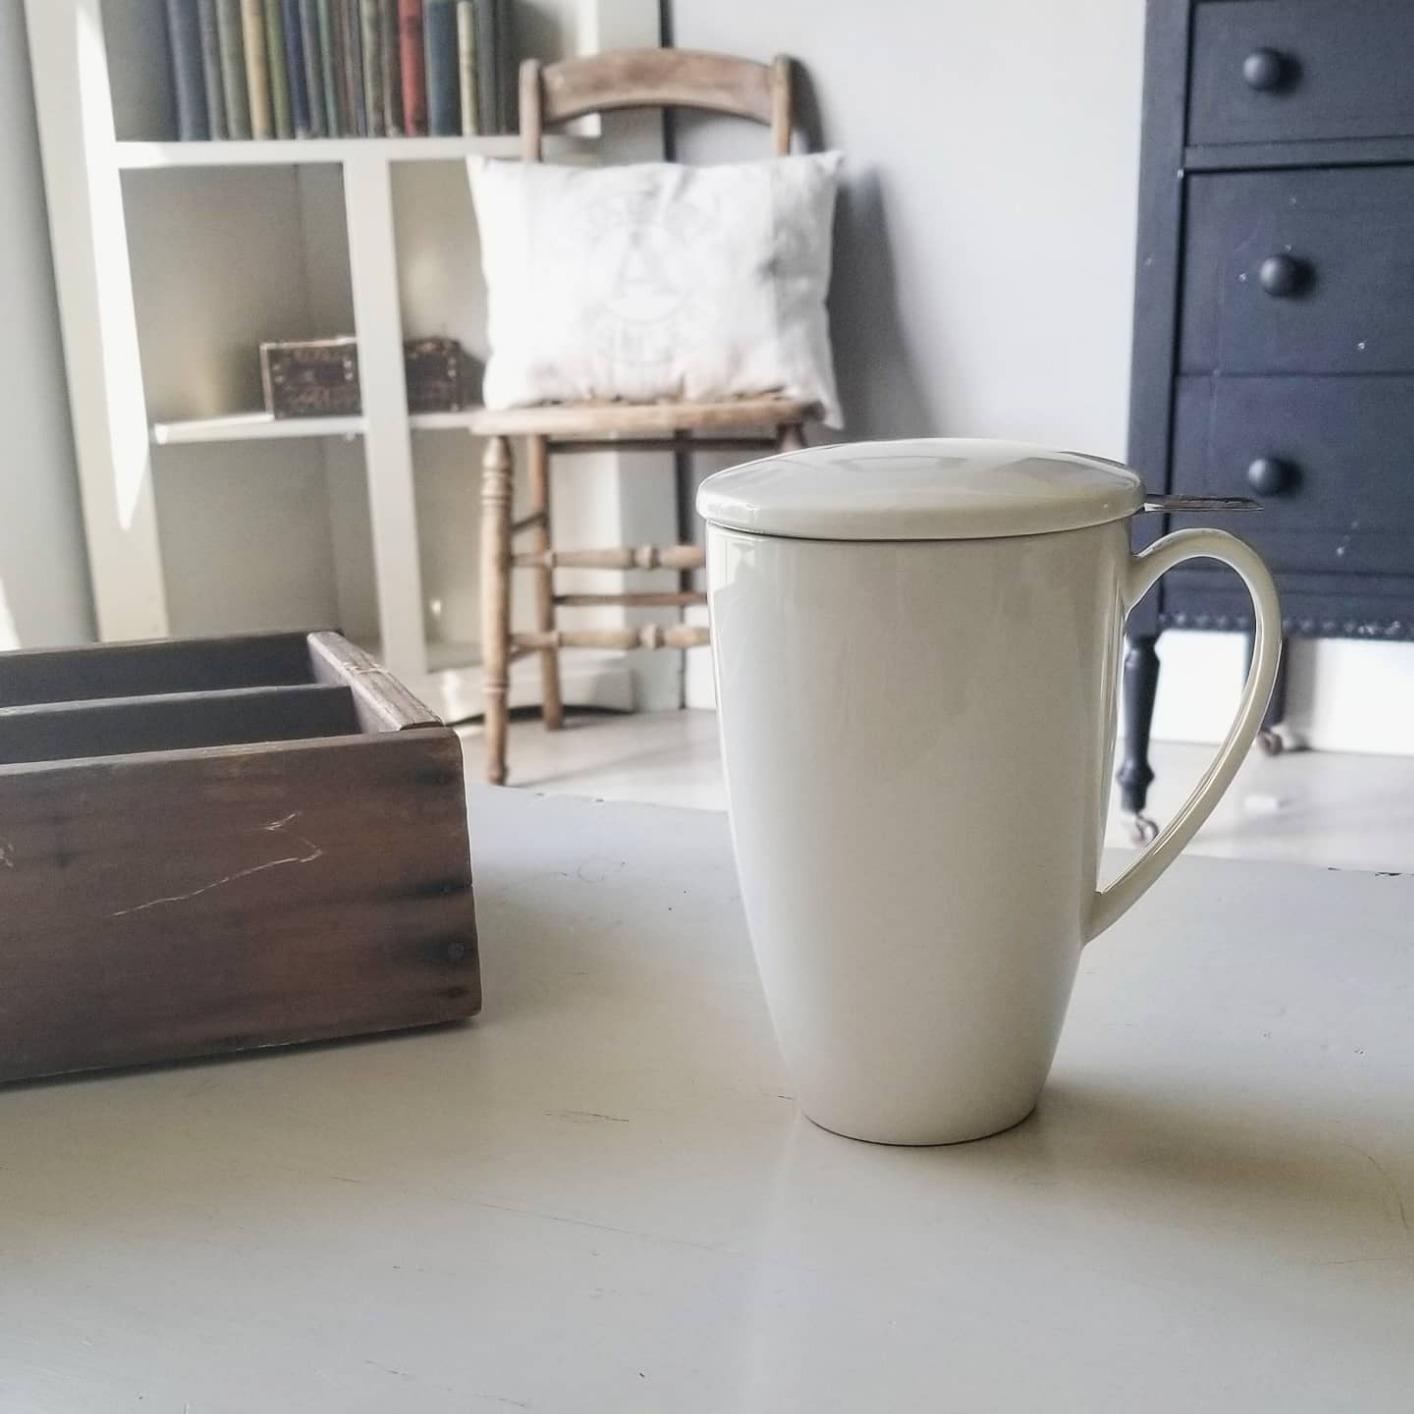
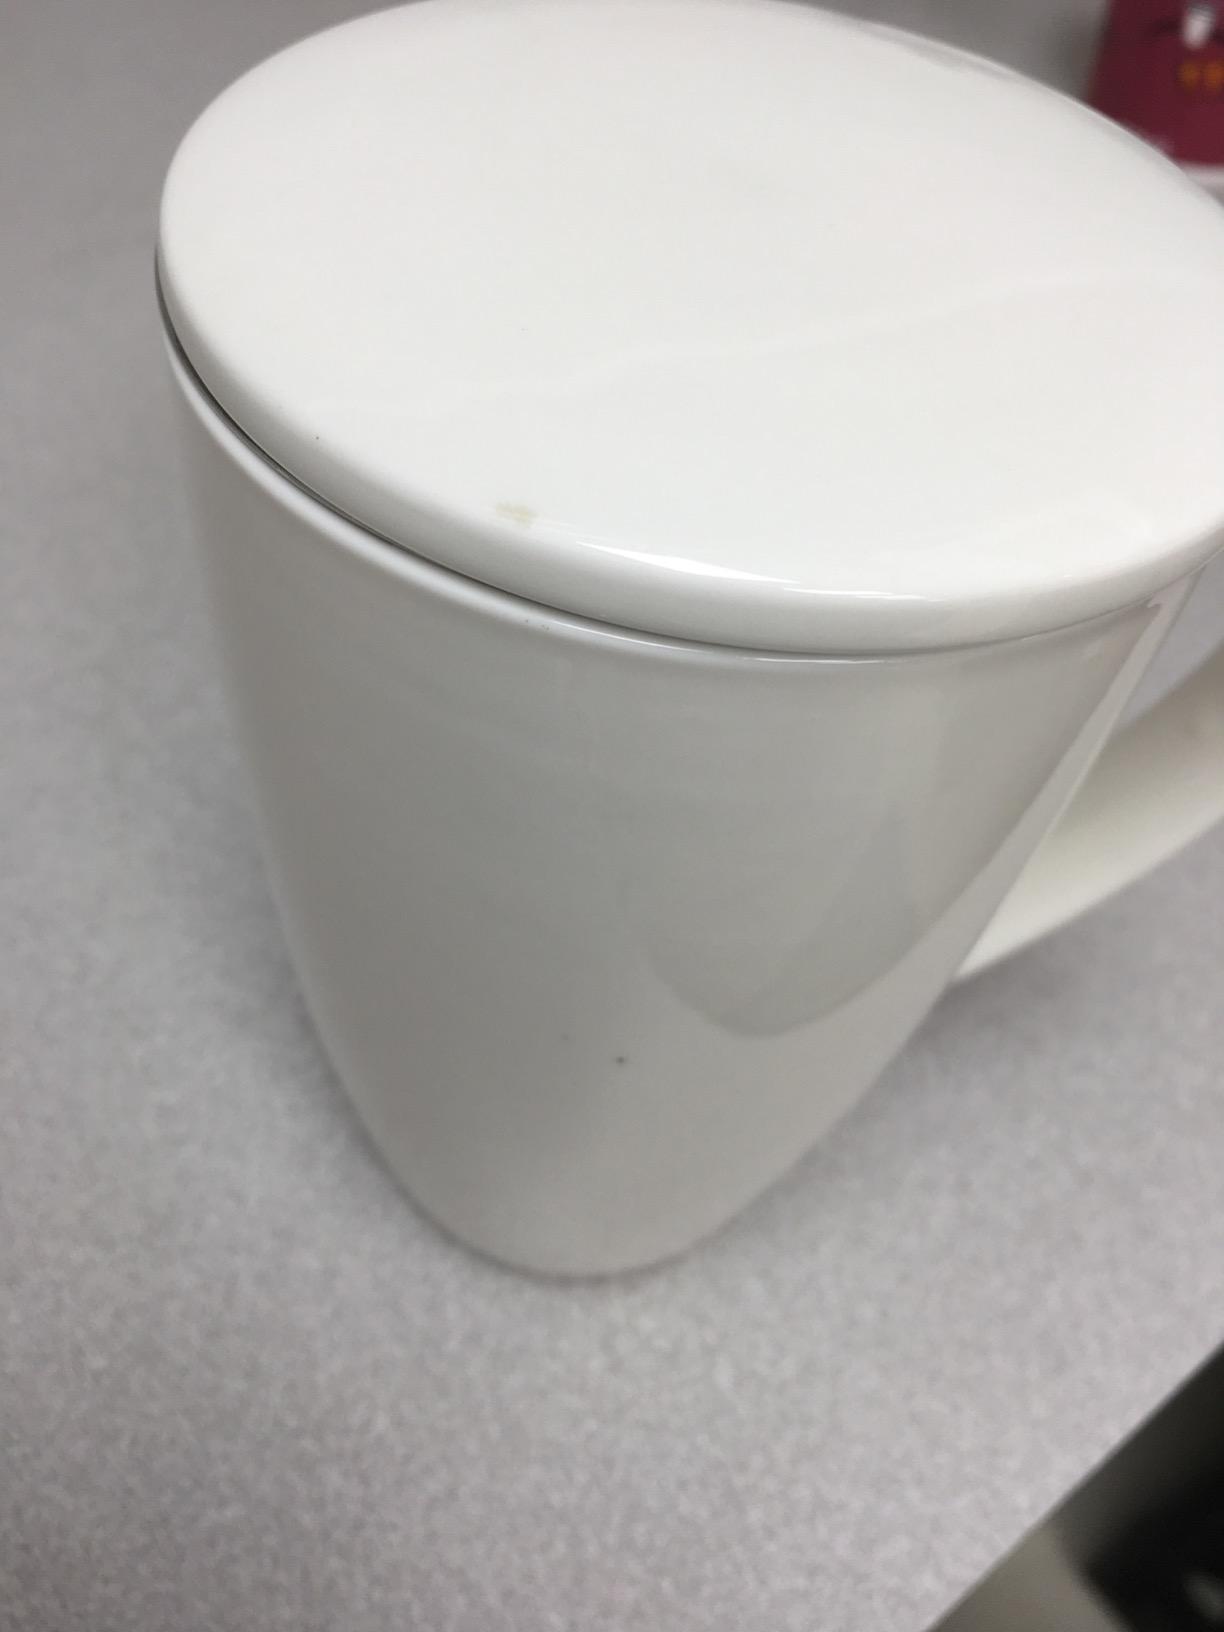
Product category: items_mug
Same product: yes